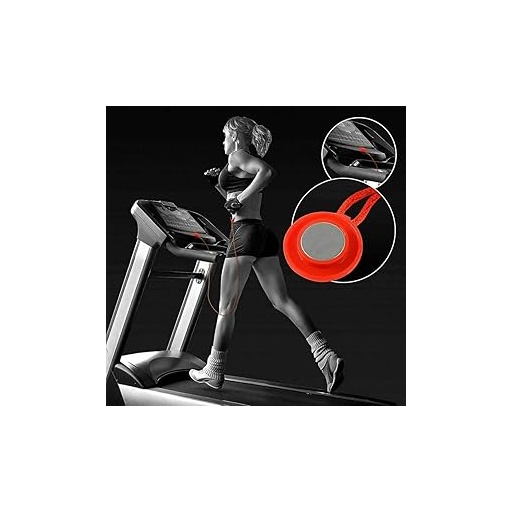
ZIBUYU® Treadmill Magnet Safety Key Universal Security Lock for Treadmills NordicTrack Proform Image Weslo Reebok Epic Golds Gym FreeMotion HealthRider 2PCS
TREADMILL SAFETY KEY: This treadmill magnetic key can work easy and quick on most treadmills requiring a round treadmill safety key. It can easily clamp to any part of your clothing and it's strong to hold. Easily clips to virtually all types of clothing so you can forget about the key while you walk or run. PREMIUM MATERIAL: This safety key for treadmill is extremely important to maintain the efficient operation of any treadmill. The round treadmill safety key is made of high-quality ABS plastic, braided rope, Powerful magnets and springs, this enhances their strength and safety. SOLVE COMMON PROBLEMS: This treadmill safety key feature is, if your treadmill will not power up or has inconsistent power supply to the system, it is often due to a faulty safety key. WIDE COMPATIBLE: Our universal treadmill safety key is suitable for almost 99% of treadmills, compatible with most top brands, including Alliance, Pacemaster, Fitness Gear, Horizon, Bowflex, Landice, Lifespan, Livestrong, Merit, Pathfinder, Smooth, Sole, Sunny, Tempo, Triumph and Xterra. QUALITY ASSURANCE: Our treadmill safety key lock is made of premium material; our replacement safety keys will solve most of problems with treadmills at a fraction of the cost.
Brand: ZIBUYU
Category: Sporting Goods > Fitness & General Exercise Equipment > Cardio > Cardio Machine Accessories & Parts > Treadmill Accessories & Parts > Treadmill Keys